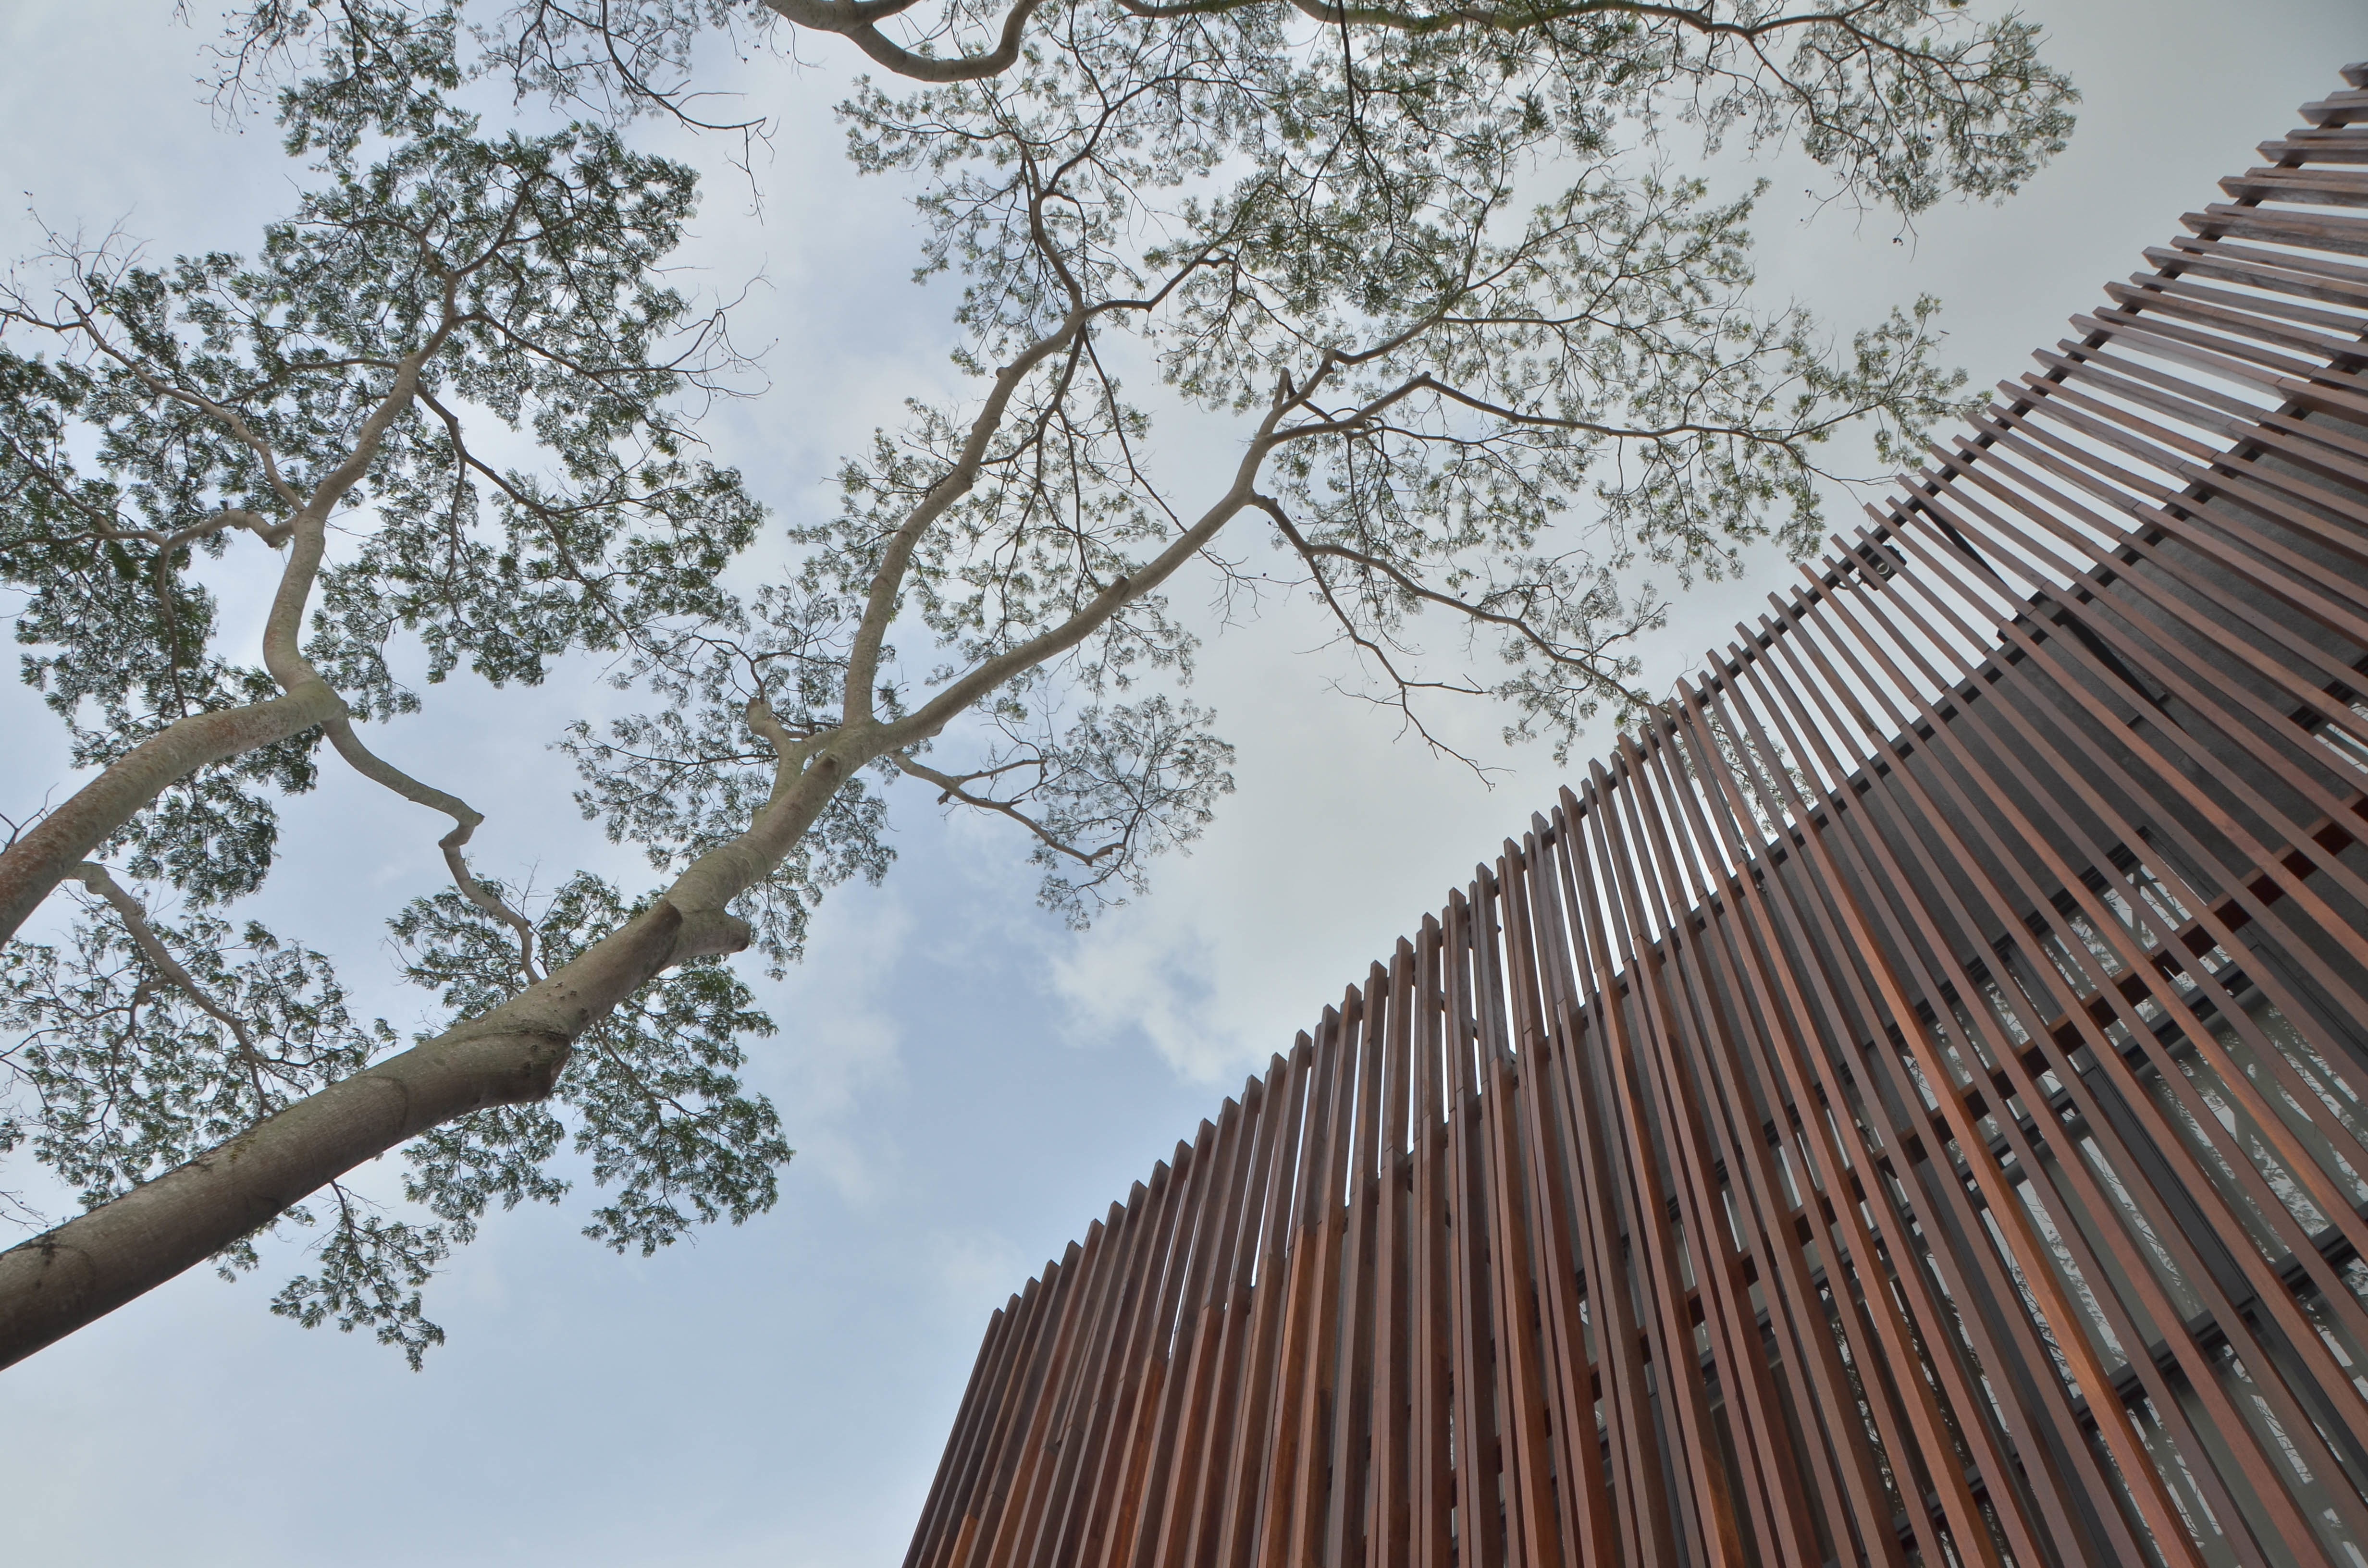
tree, branch, snow, winter, plant, sunlight, leaf, flower, roof, outdoor structure